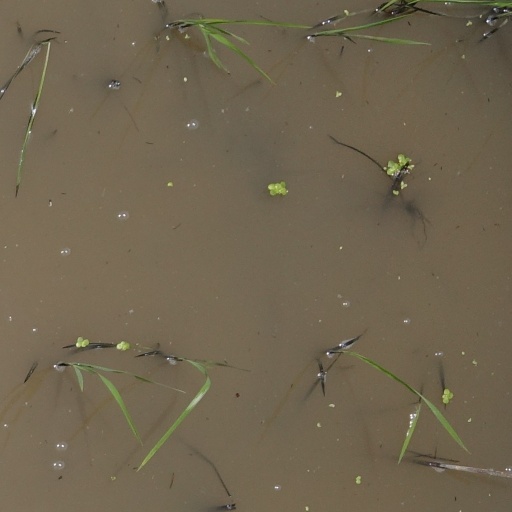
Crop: rice